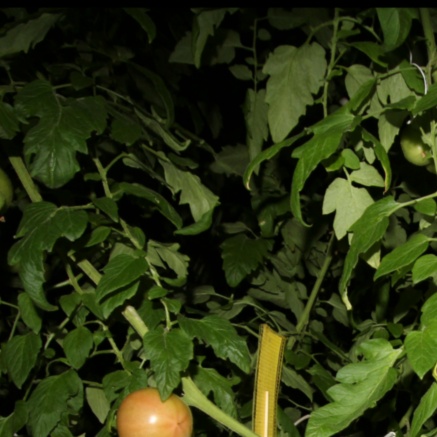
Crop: tomato